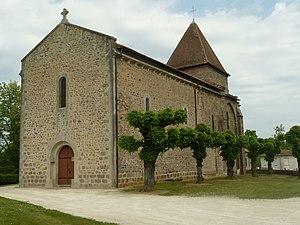
l'église d'Oradour-Fanais, Charente, France
Cet article recense les monuments historiques de la Charente, en France.
Oradour-Fanais est une commune française, située dans le département de la Charente.
L'église Saint-Martin est une église catholique située à Oradour-Fanais, en France.